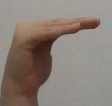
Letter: haa